Accra

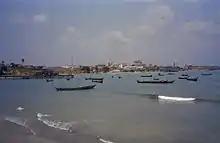
Licensed and Commercial fishing vessels off the coast of Accra.

The former territory of the Accra Metropolitan District, , as it existed before 2008, is now divided into 13 separate local government districts, all governed as municipal assemblies with their own town hall and a municipal executive appointed by the president of the republic. Each municipal assembly is responsible for most local services, such as local planning and refuse collection. The reduced Accra Metropolitan District (also referred to as City of Accra), , once comprised the entirety of Accra until the Ledzokuku, Krowor, La Dadekotopon, Ablekuma North, Ablekuma Central, Ablekuma West, Ayawaso East, Ayawaso North, Ayawaso Central, Ayawaso West, Okaikwei North, and Korley Kottey districts were carved out as separate municipal districts between 2008 and 2019.